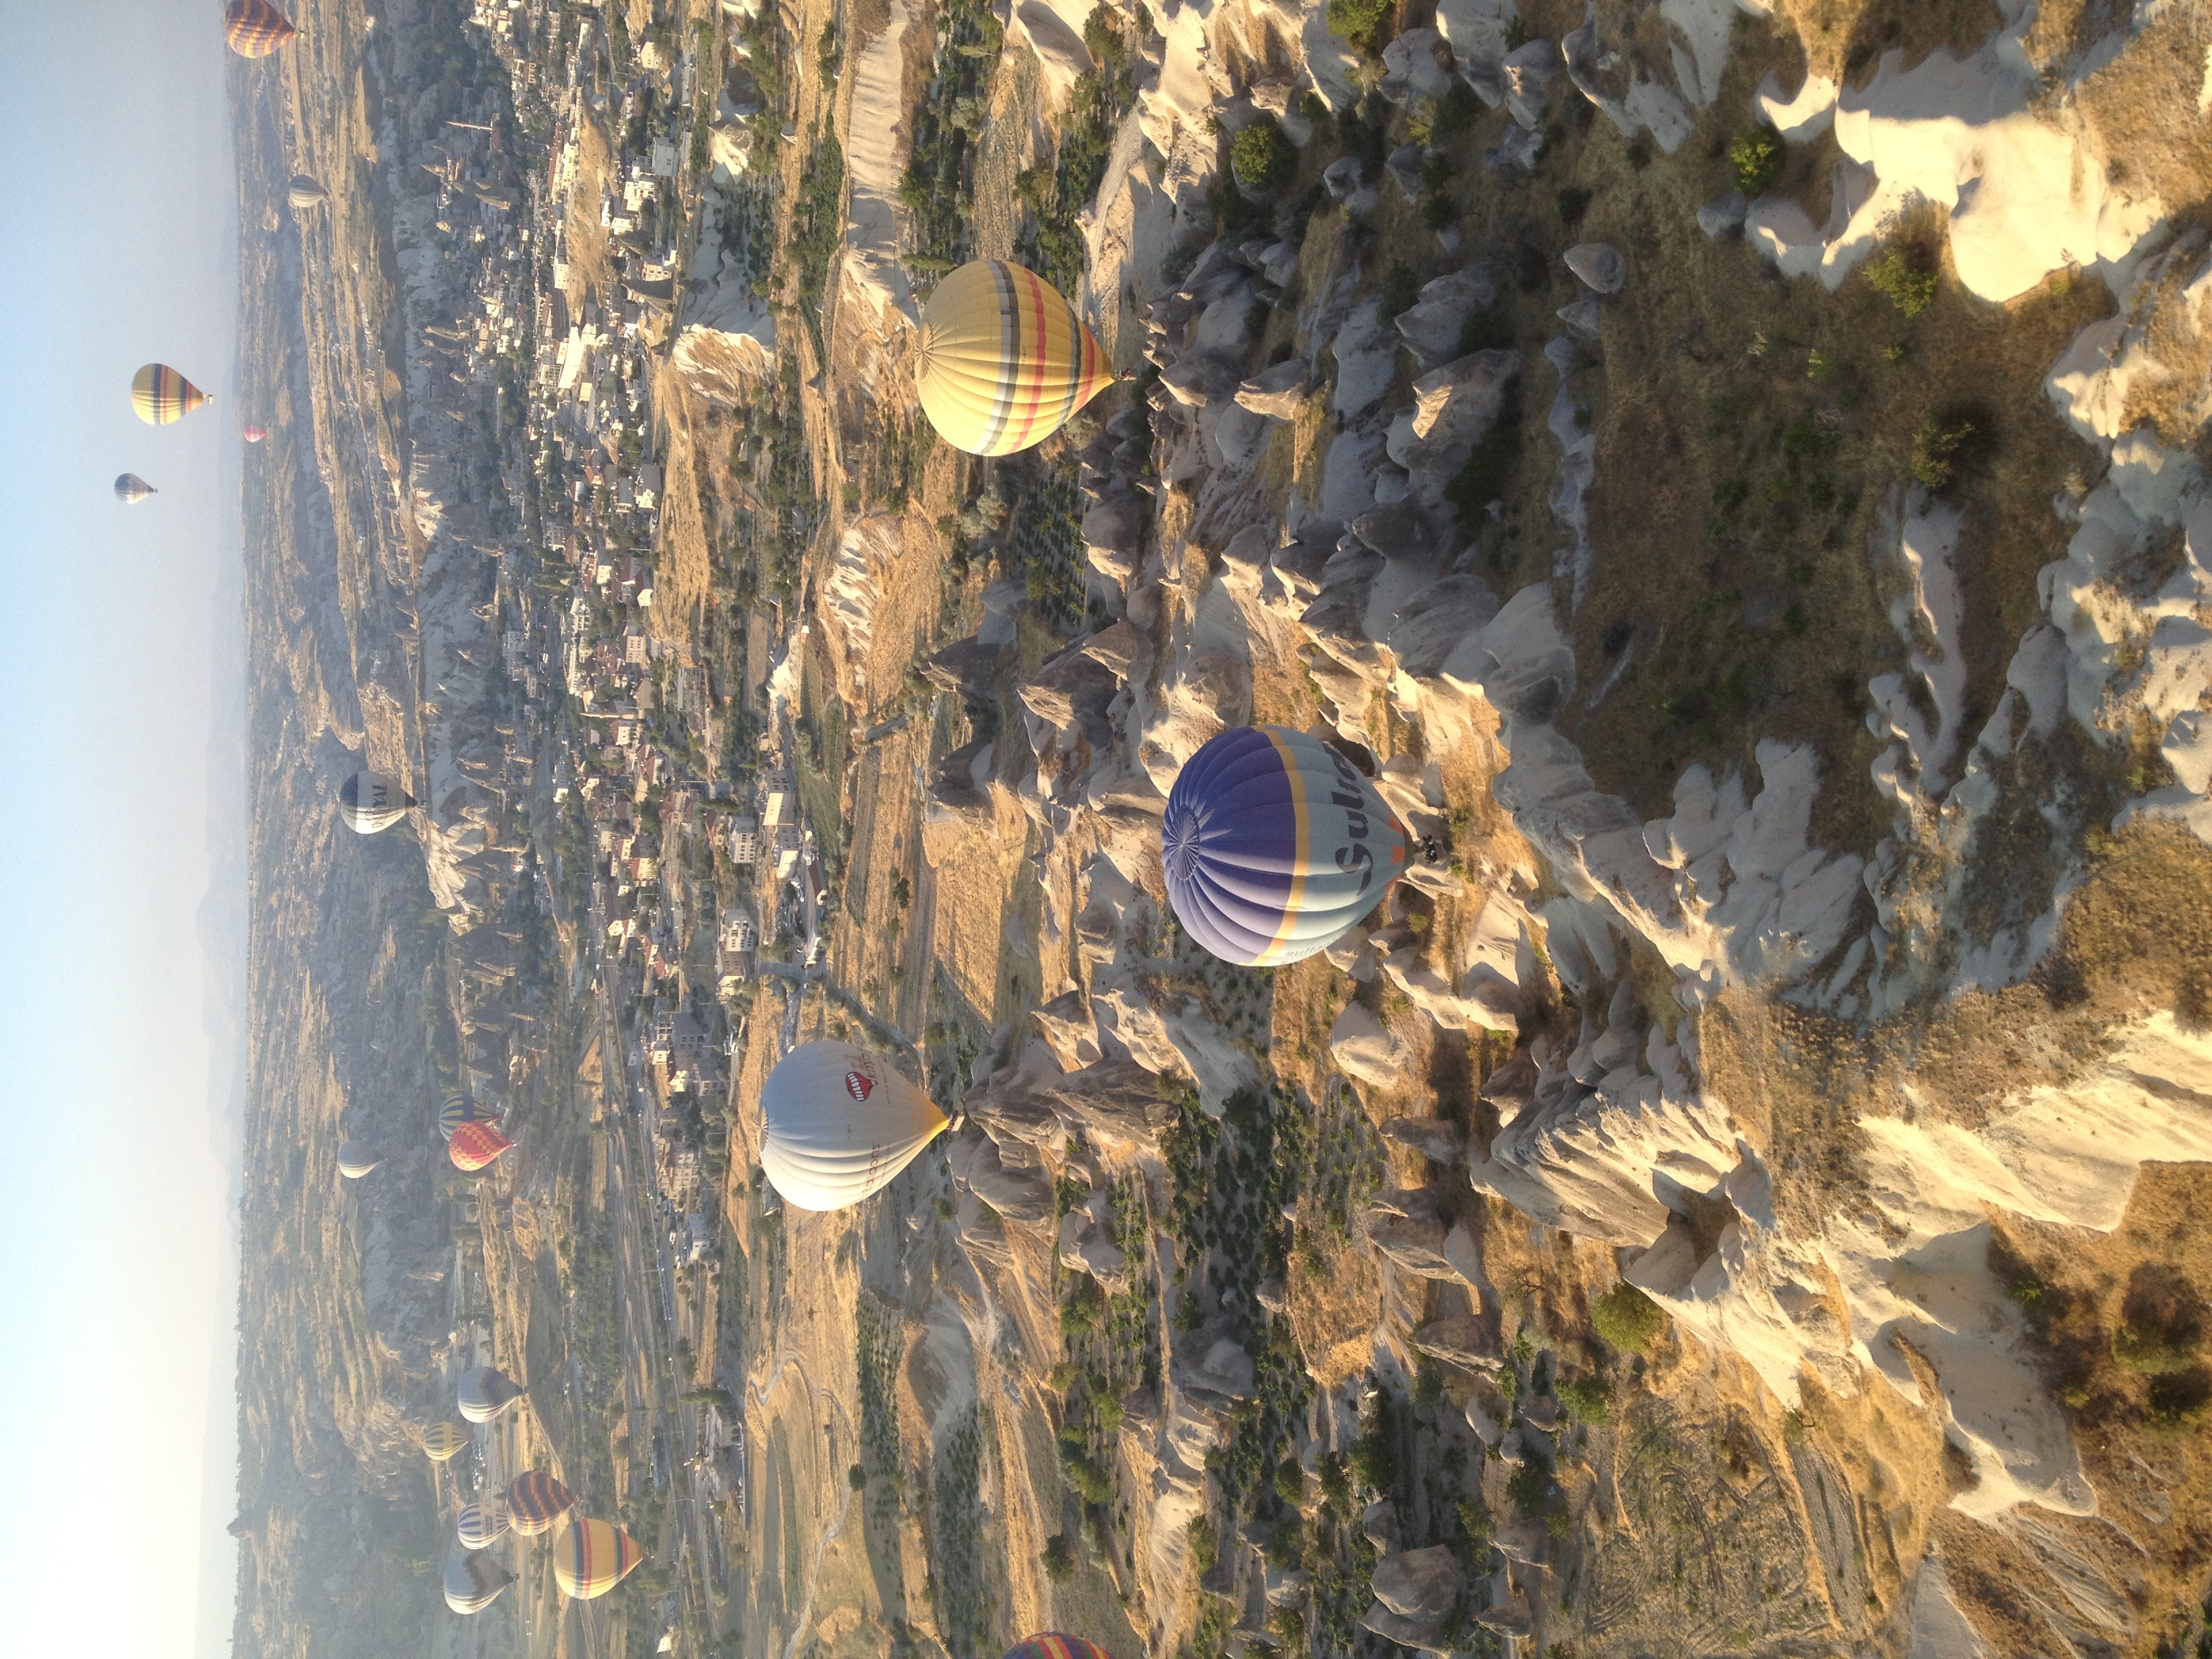
cappadocia, goreme, ballon, flying, landscape, air sports, hot air ballooning, aerostat, geology, hot air balloon, aerial photography, parachute, sand, balloon